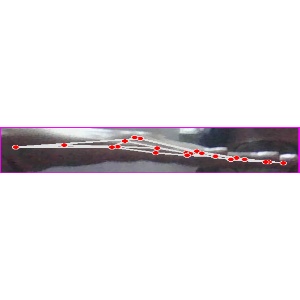
अक्षर: ज